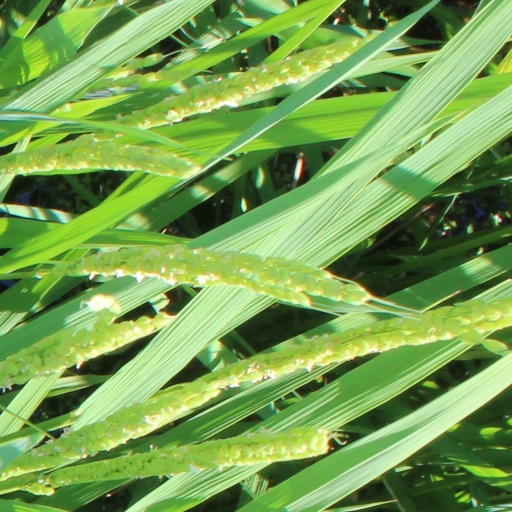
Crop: rice